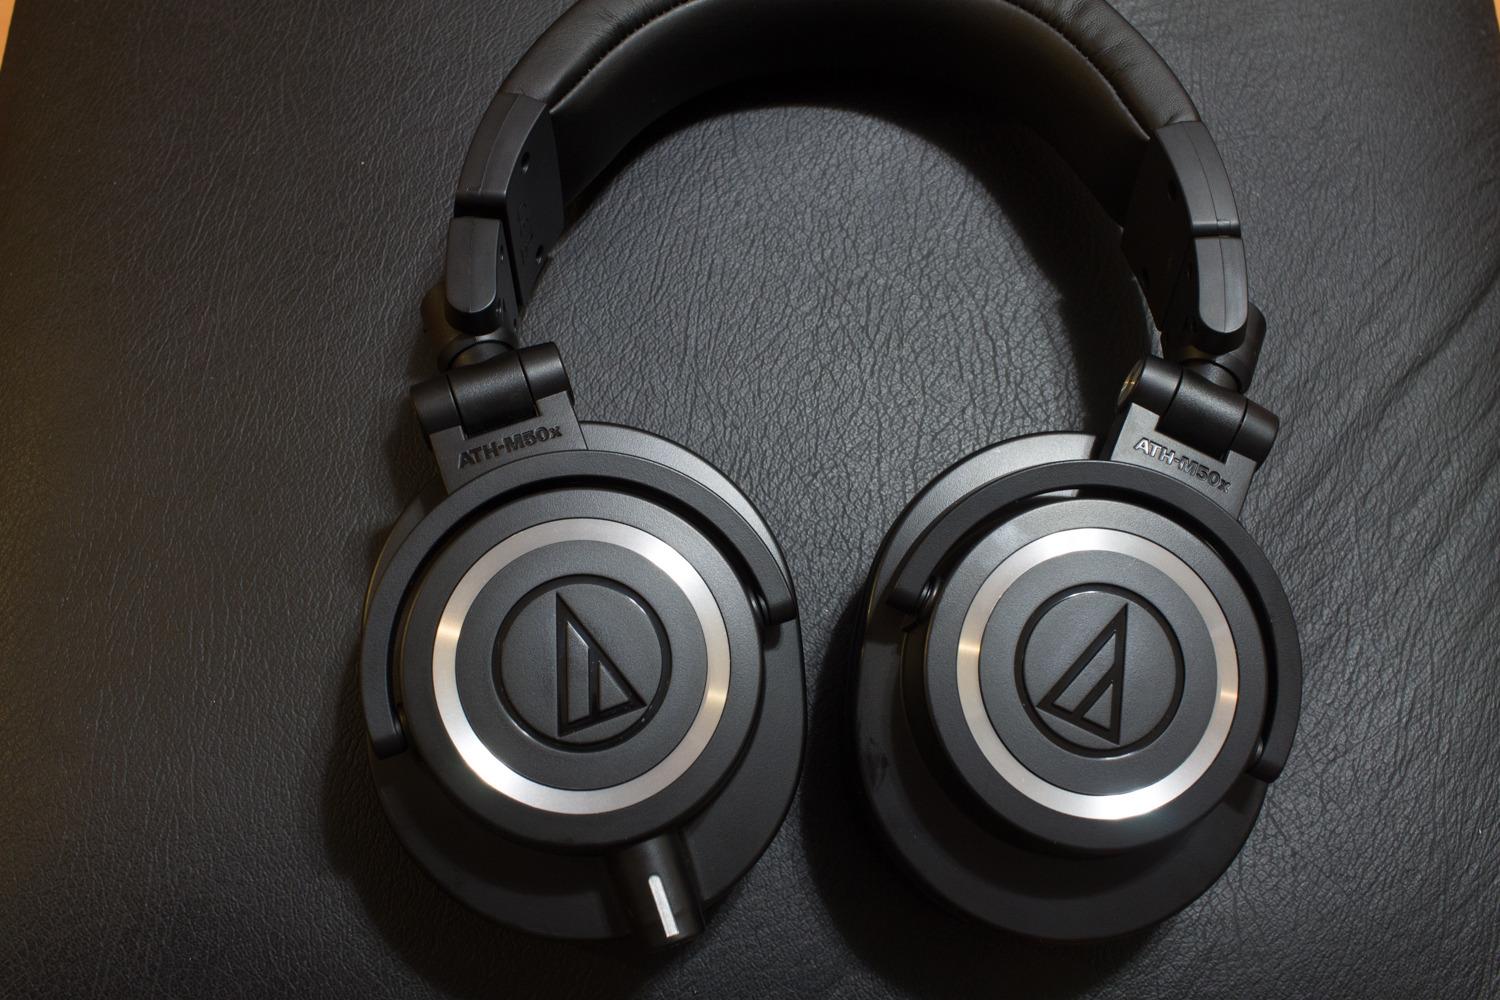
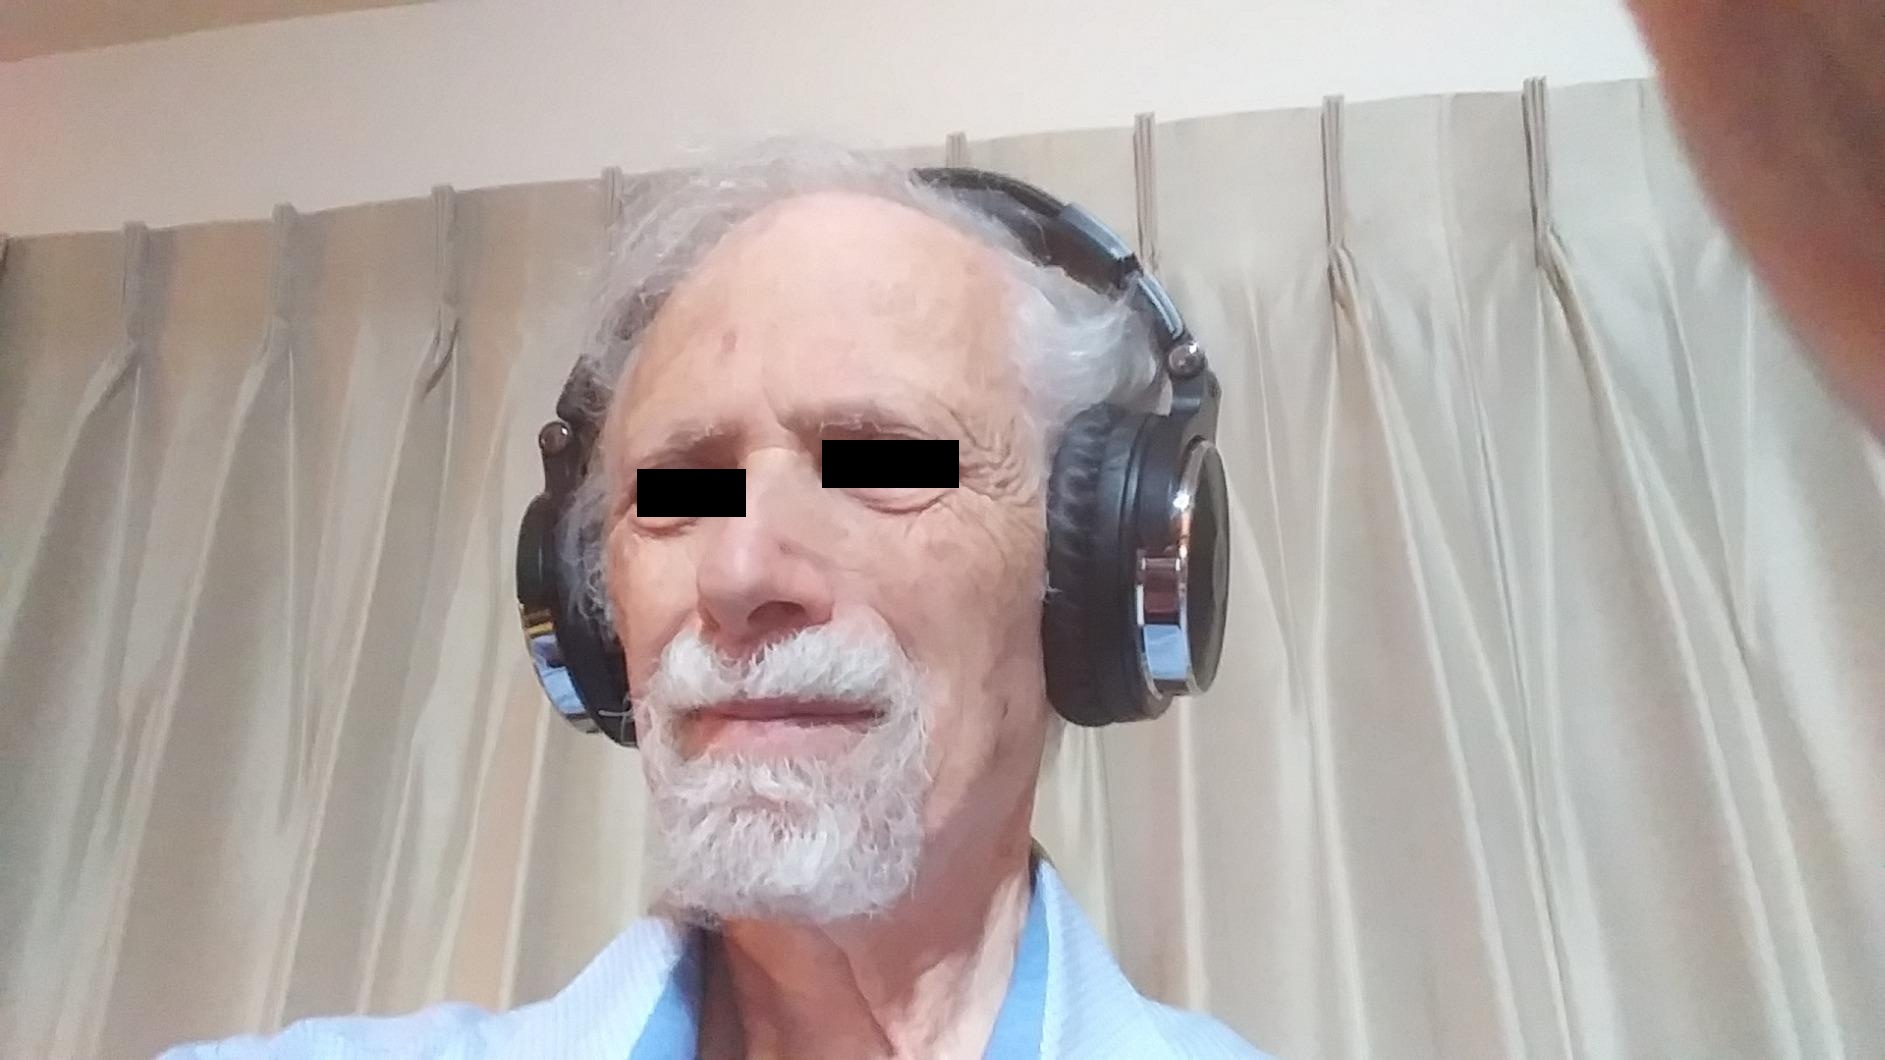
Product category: headphones
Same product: no